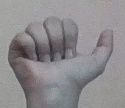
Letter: dhad